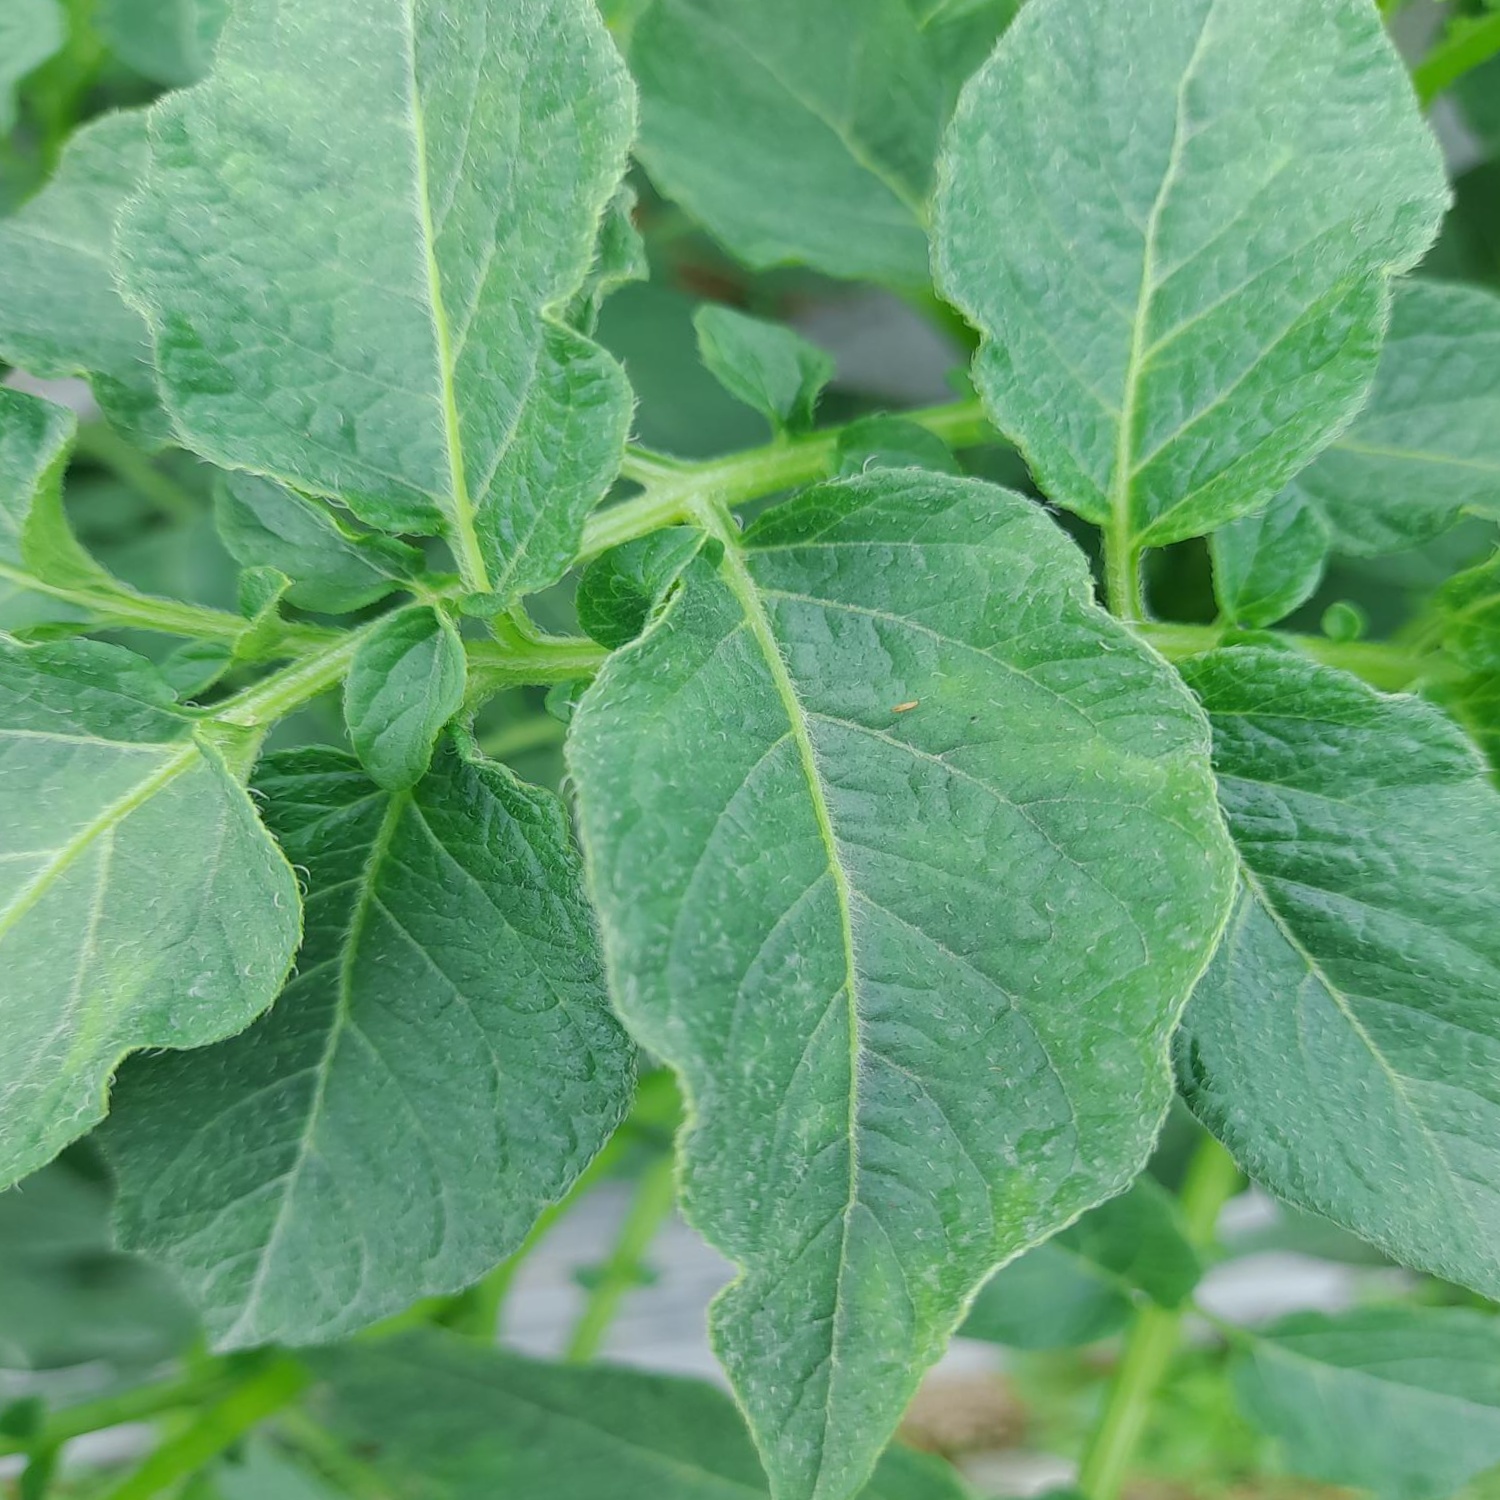
Etiqueta: Virus